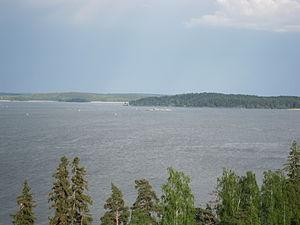
L'île Luonnonmaa est une île à Naantali en Finlande.